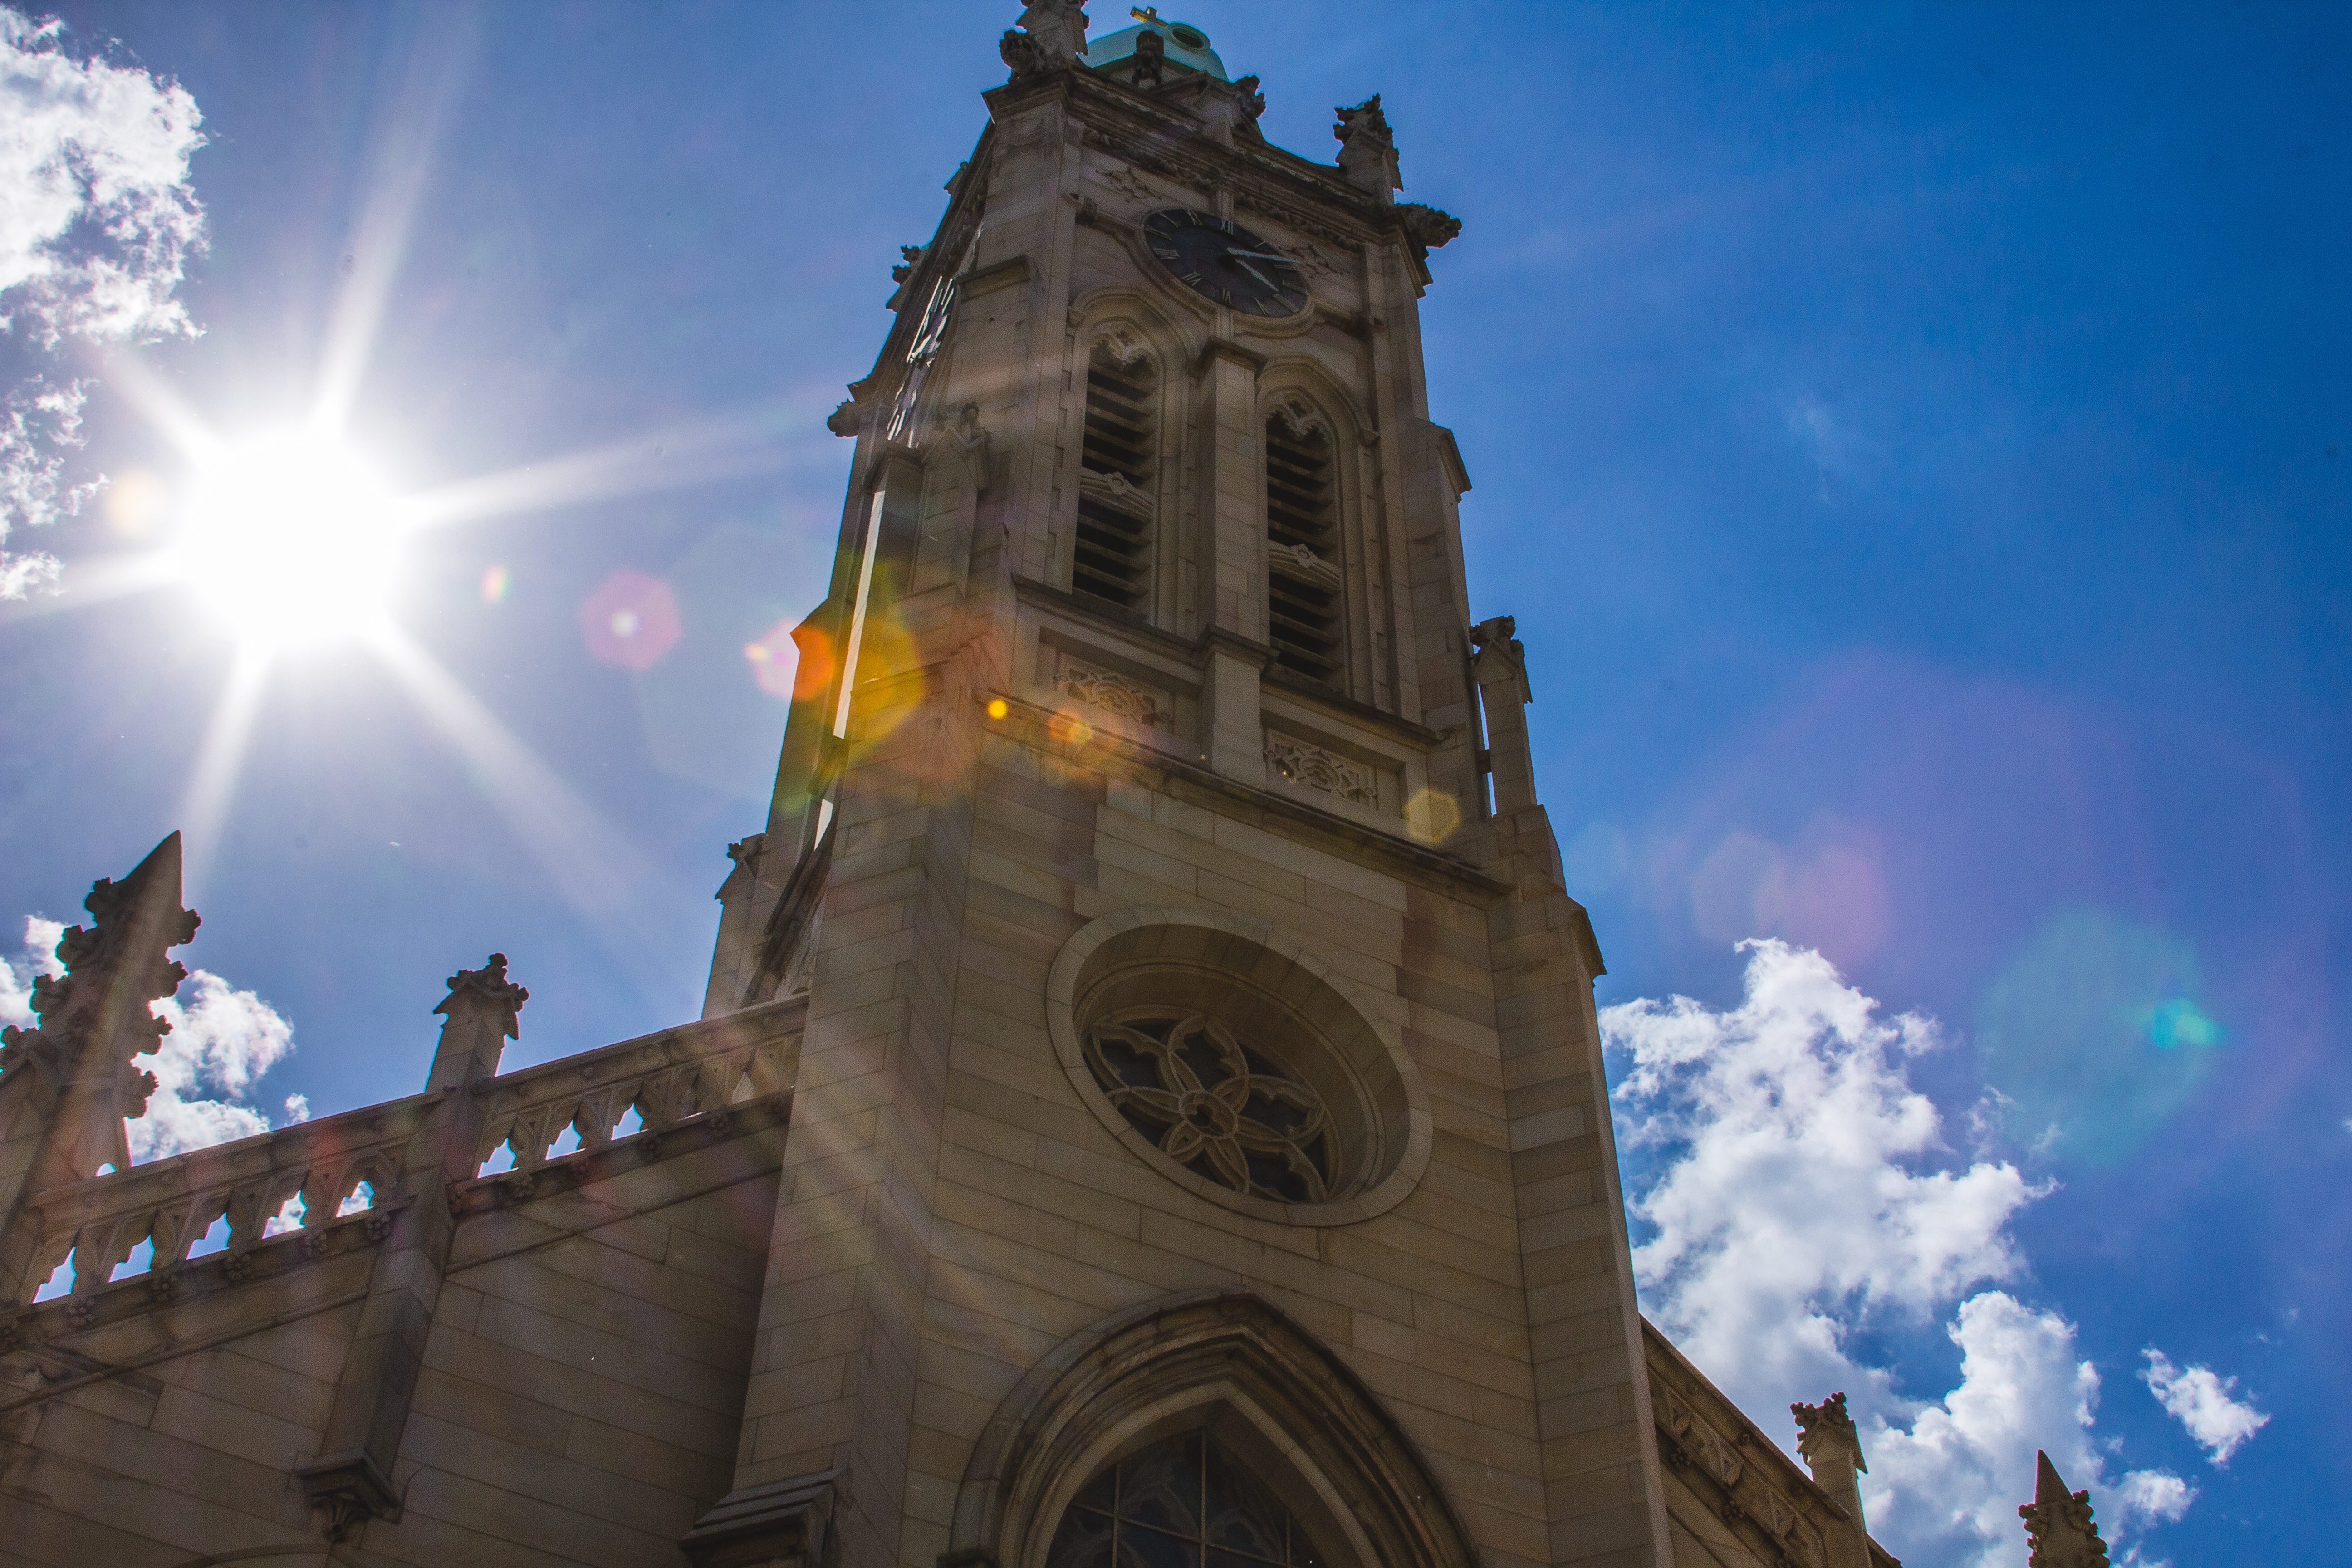
sky, sunlight, building, tower, landmark, church, cathedral, place of worship, spire, steeple